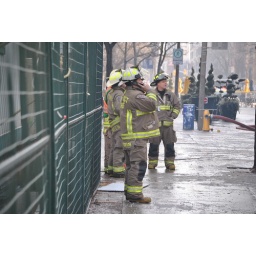
Waiting for the wall to crumble.... under the water pressure of the 2 towers 331&amp;amp; 333